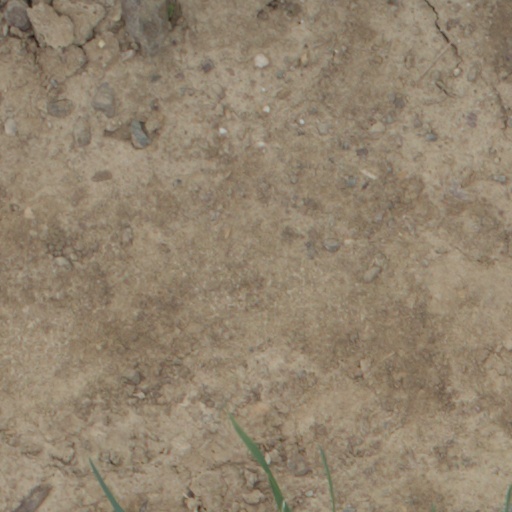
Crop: wheat